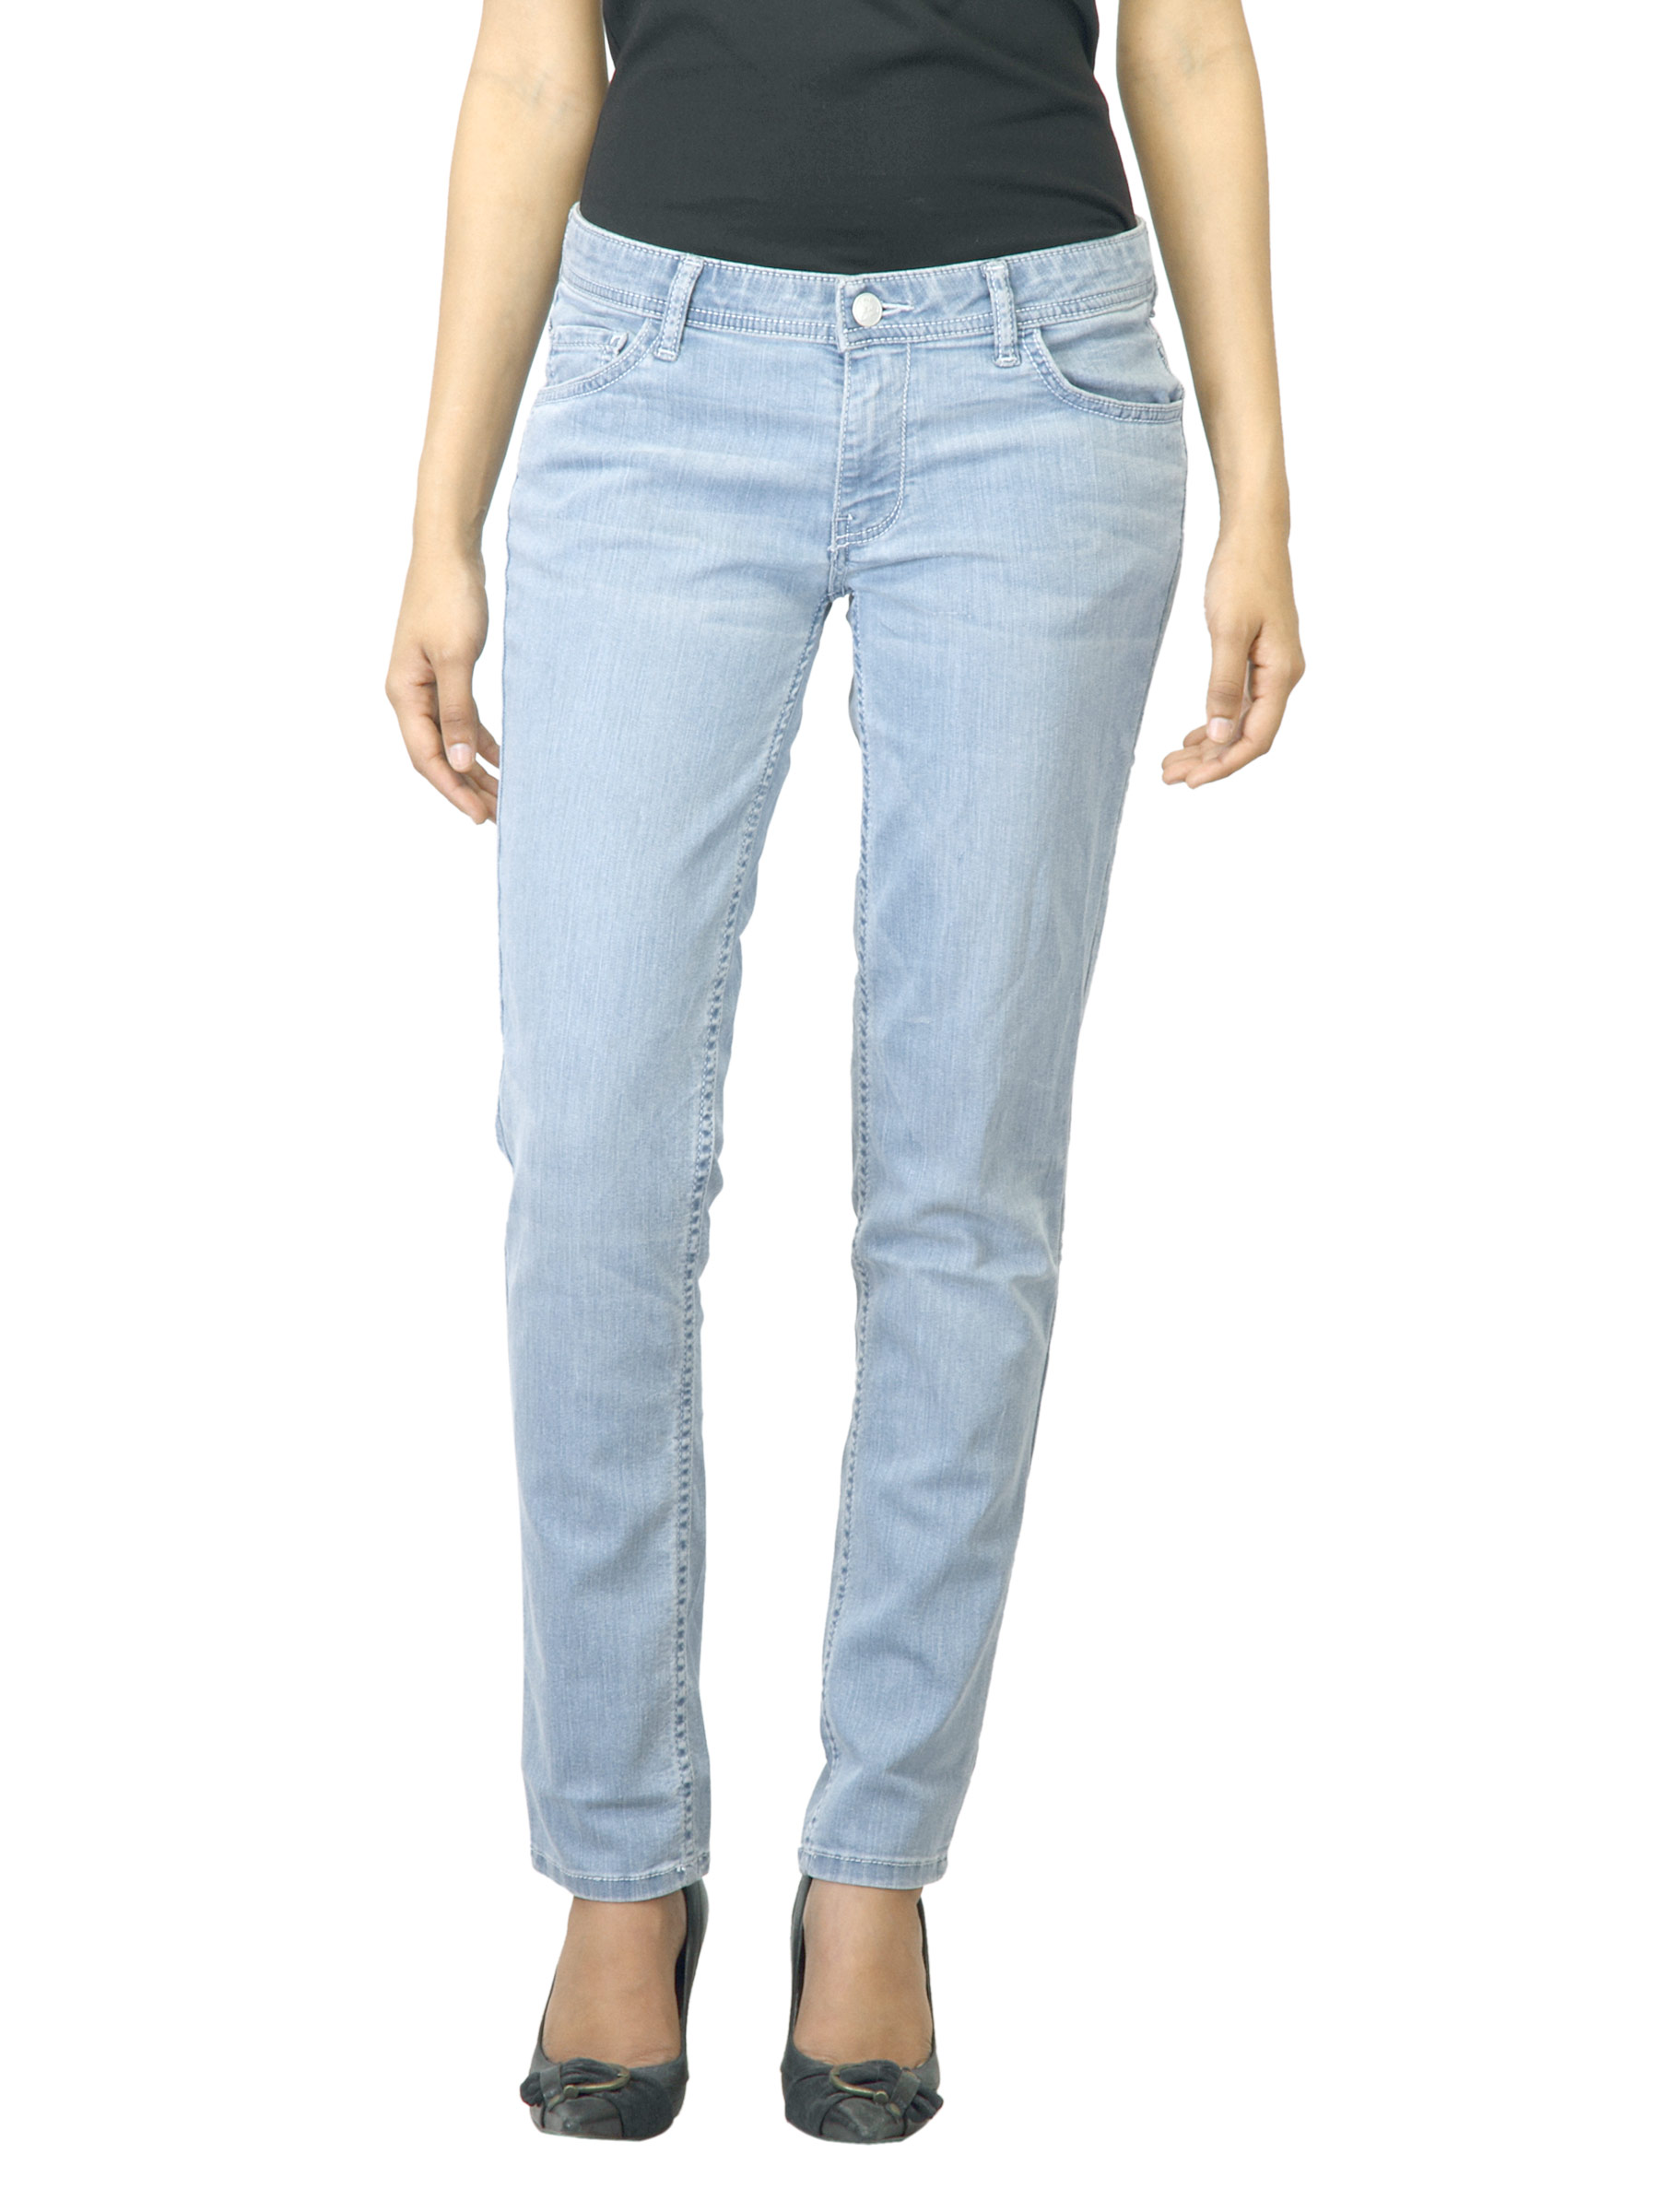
Jealous 21 Women Washed Blue Jeans
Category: Apparel / Bottomwear / Jeans
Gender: Women
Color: Blue
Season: Summer 2012
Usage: Casual